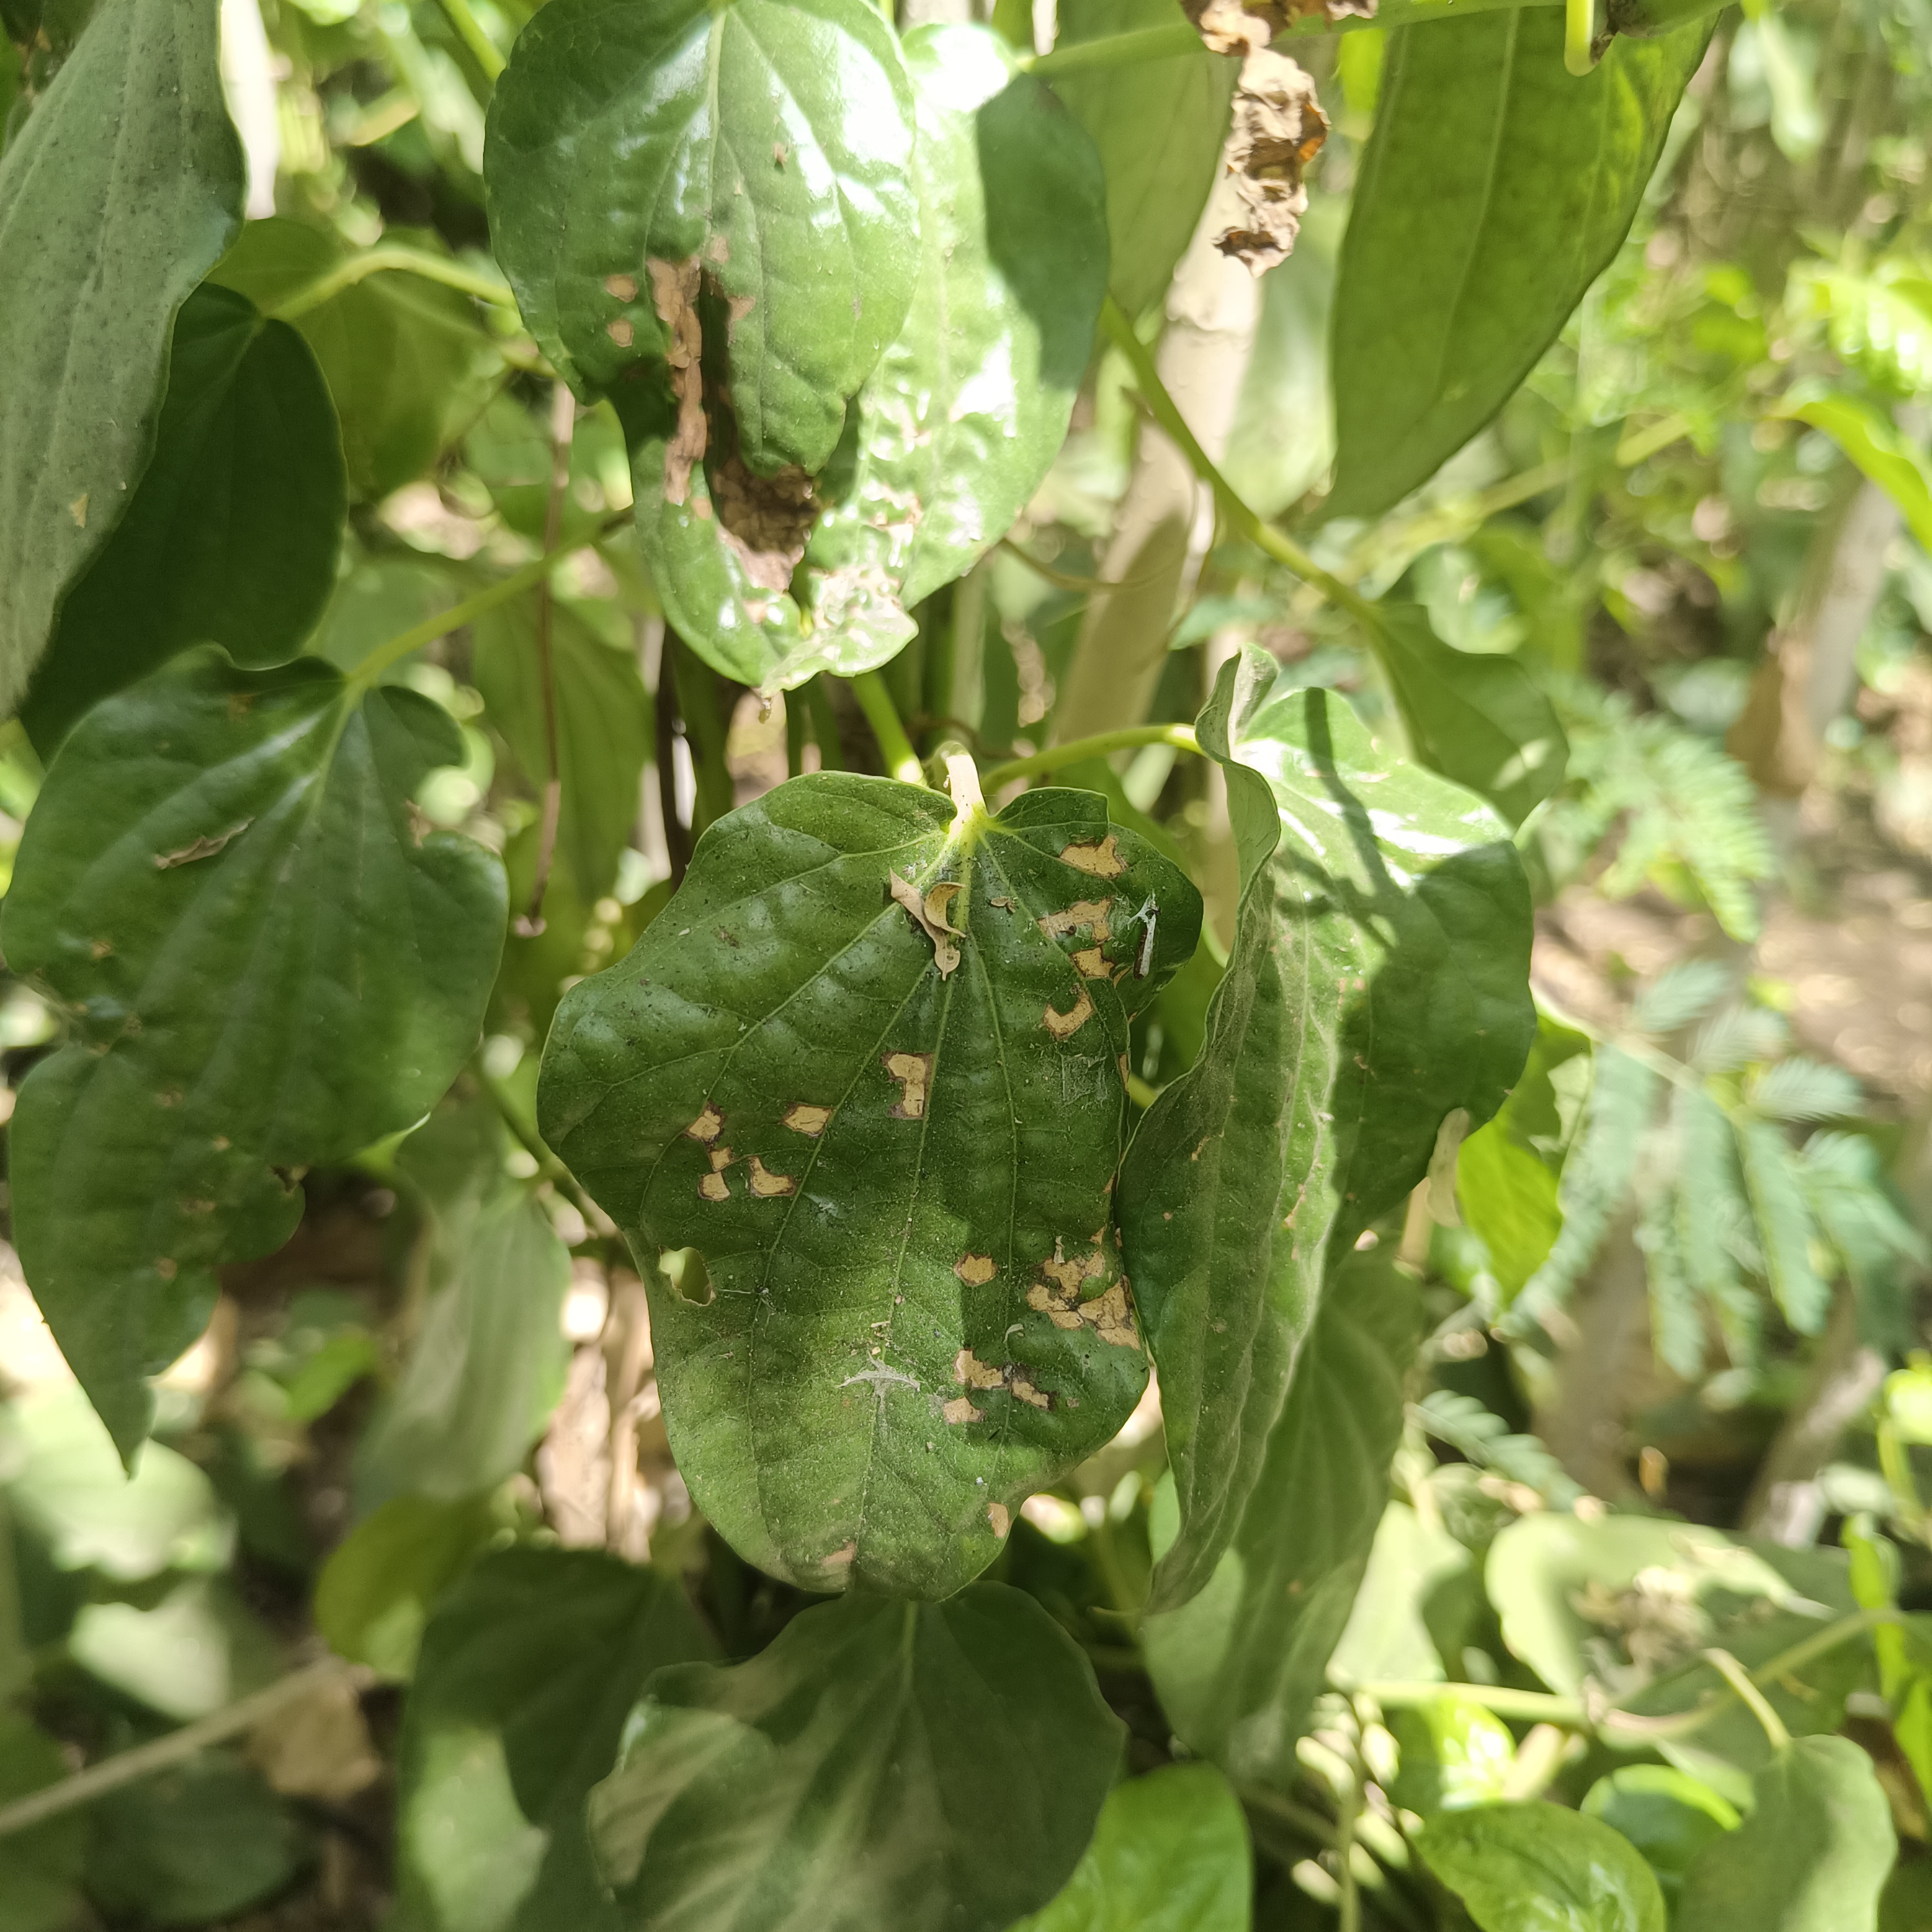
Label: Diseased